Nasser Biria

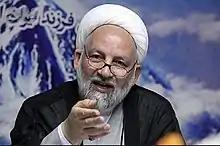
Biria during a press conference in 2013

Mohammad Nasser Saghaye-Biria (22 January 1959 – 14 January 2025) was an Iranian Shi'a cleric, conservative politician and head of psychology department at Imam Khomeini Educational Research Institute. He was a senior member of Front of Islamic Revolution Stability. In the early 2000s, Saghaye-Biria was Imam of The Islamic Education Center of Houston, Texas.